Question: Please indicate a possible affordance area of the frisbee that can be used for holding.
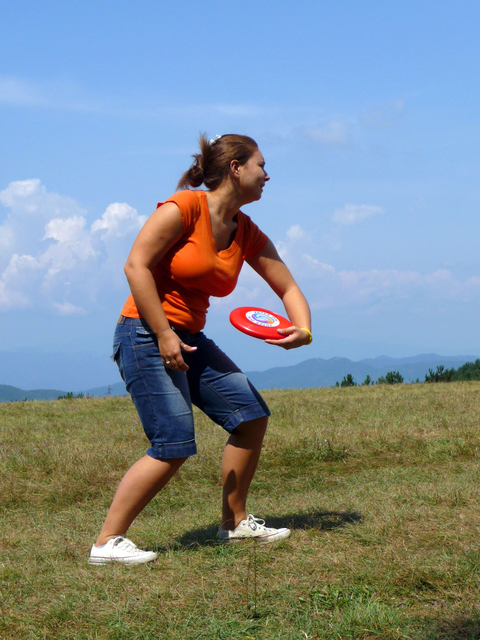
Answer: [221.727, 301.163, 306.234, 346.233]